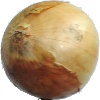
Label: white_onion